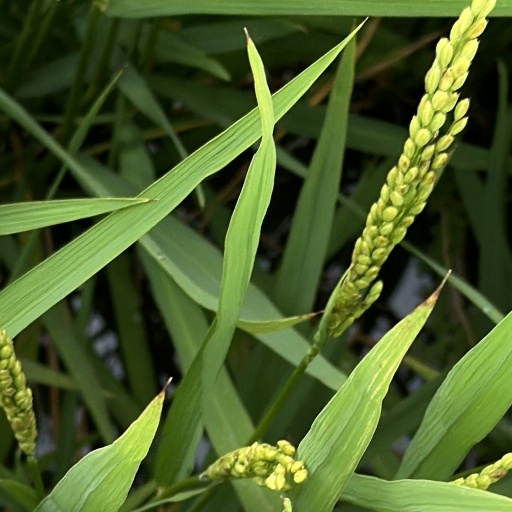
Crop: rice